Posadnik

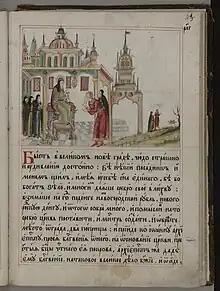
Posadnik Shchil asks for the blessing of Archbishop John to build a church. "The Tale of Posadnik Shchil"

A posadnik was a representative of the prince in some towns during the times of Kievan Rus', and later the highest-ranking official (mayor) in Novgorod (from 1136) and Pskov (from 1308).